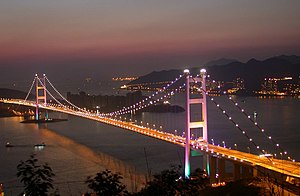
Længste hængebroer / Længste hængebroer
Tsing Ma broen
Liste over de længste hængebroer i verden identificerer hængebroer, der har et spænd på over 300 meter, i rækkefølge efter aftagende længde. Dette er den mest brugte måde til at sammenligne hængebroer.